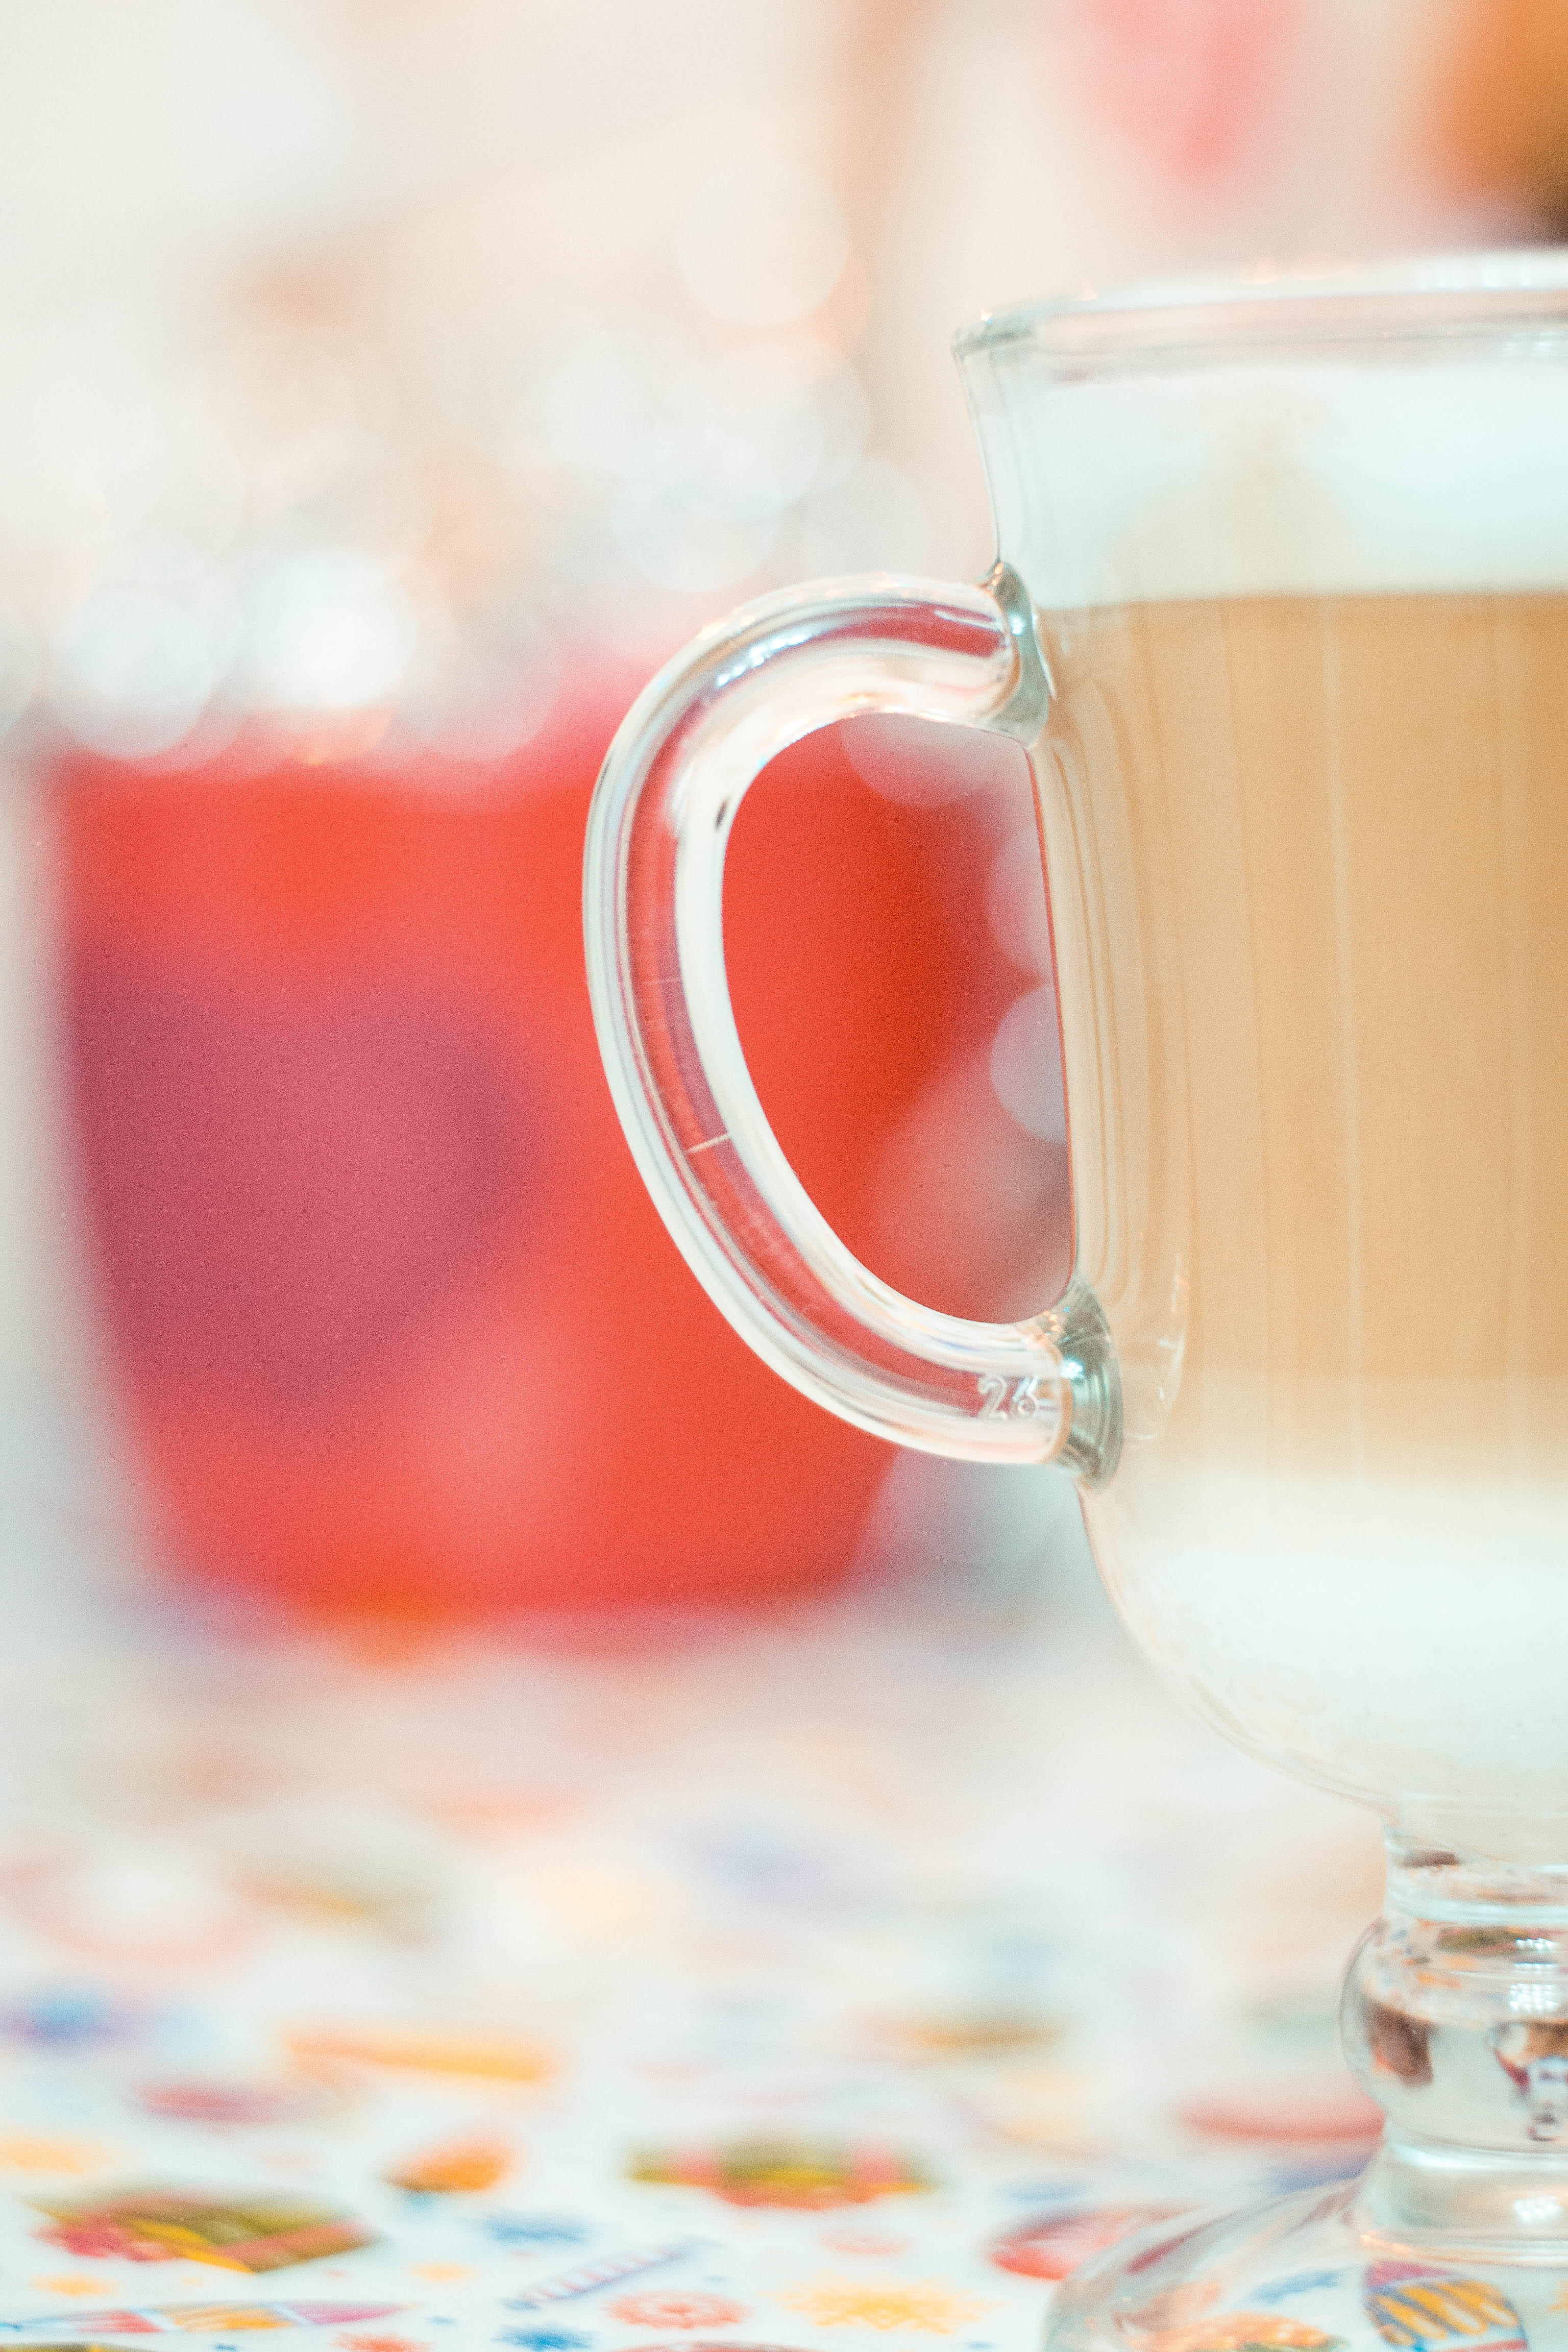
coffee, latte, drink, cream